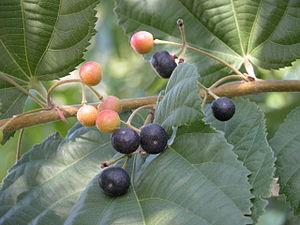
Grewia asiatica, aussi appelé phalsa, est un arbre de petite taille originaire d'Asie tropicale, assez largement cultivé pour son fruit.